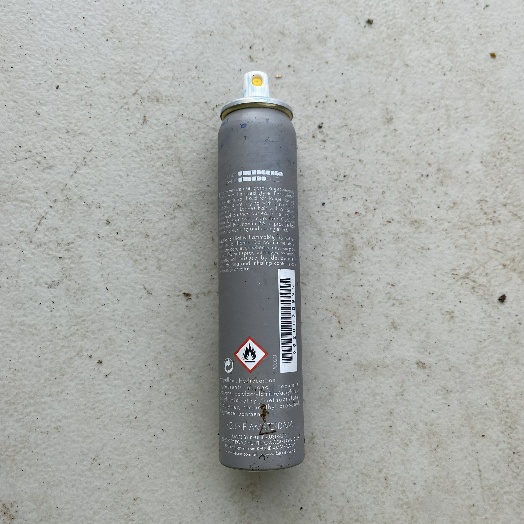
Label: Metal